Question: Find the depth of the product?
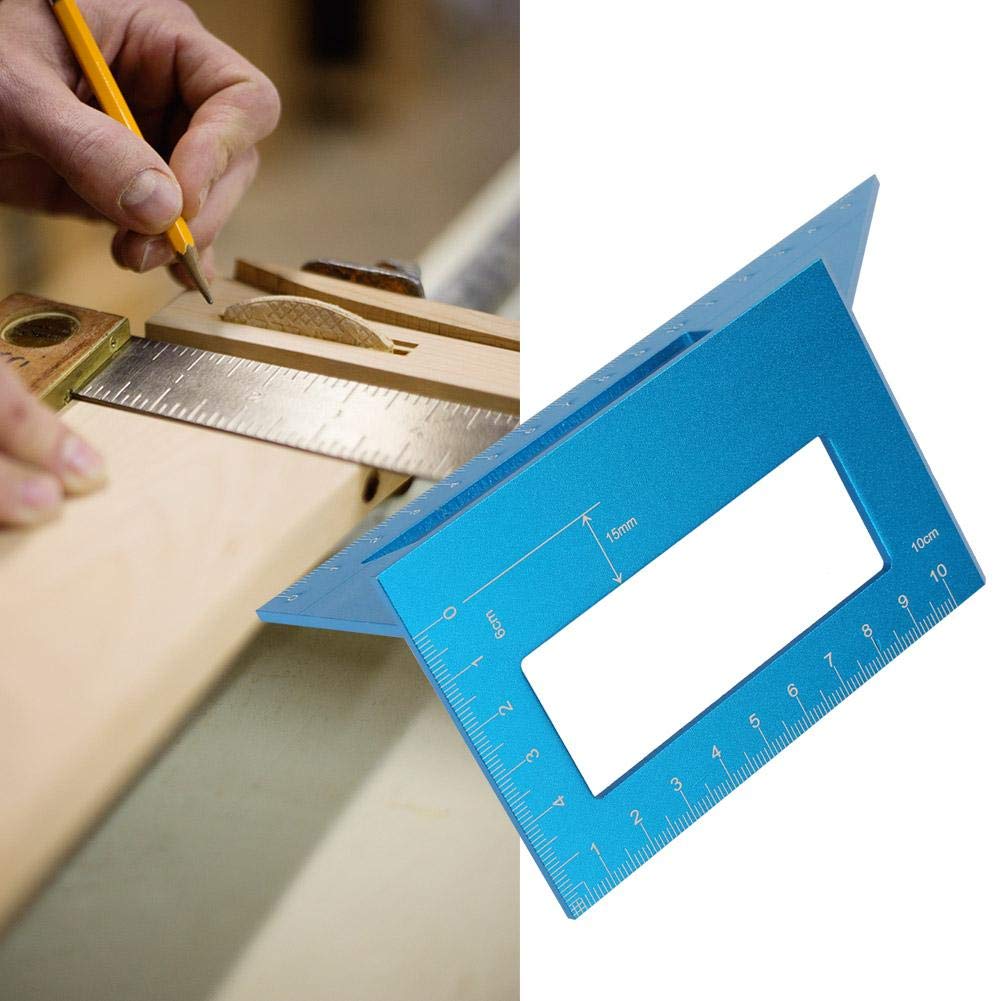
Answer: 10.0 centimetre